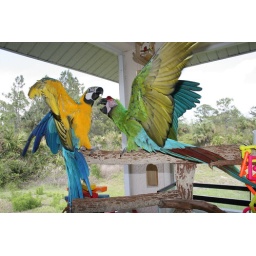
photos by missi bellande bird sitting cash (3)